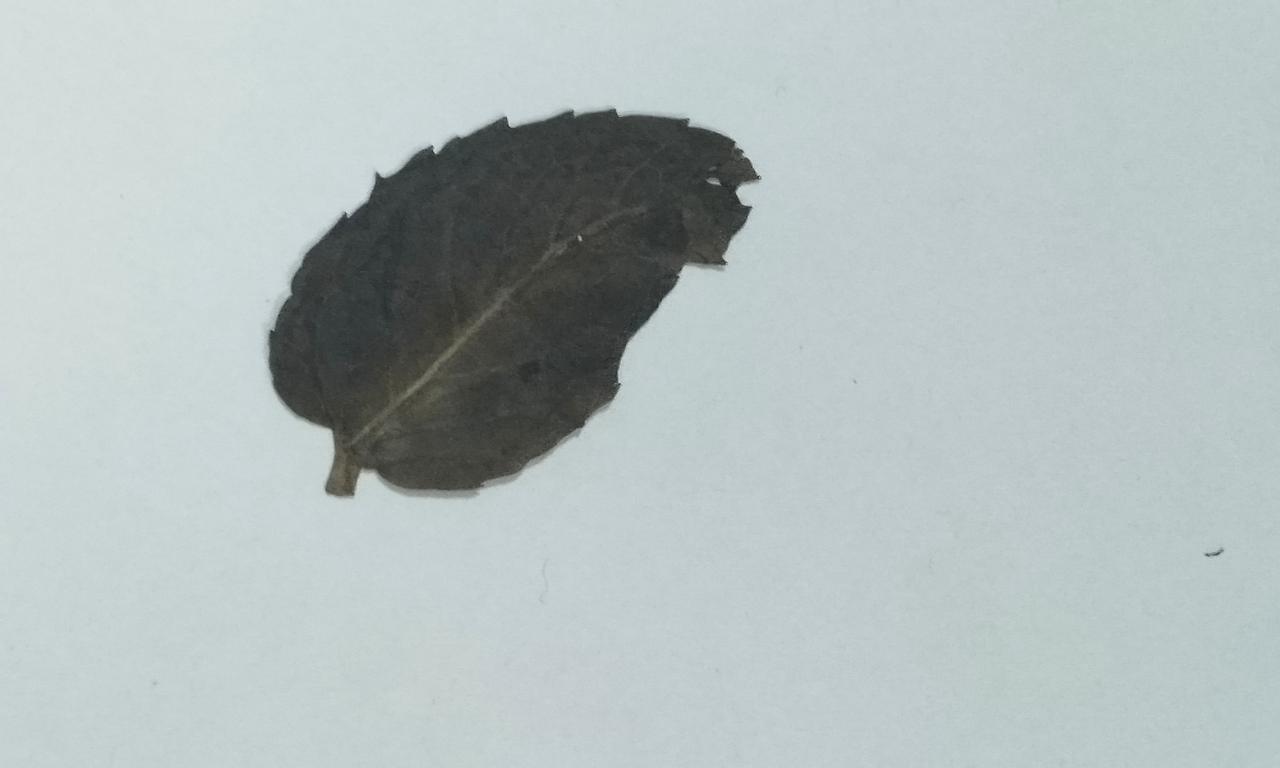
Label: Dried